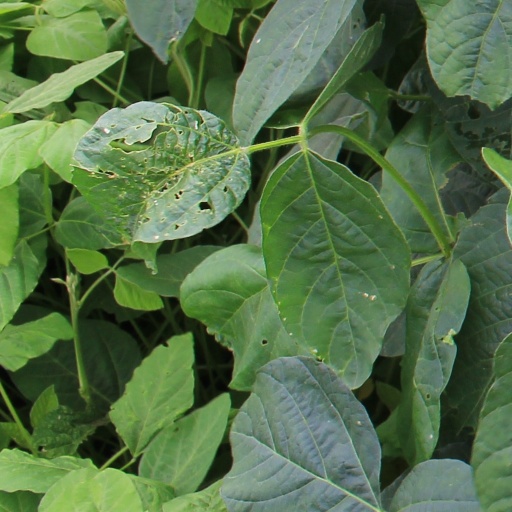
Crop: soybean